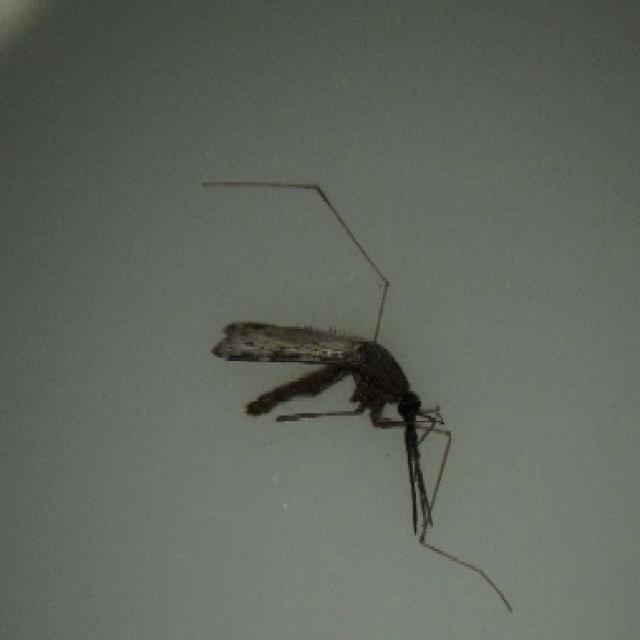
Species: anopheles_sinensis